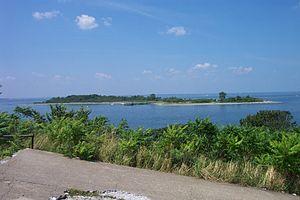
Les phares de Lovells island étaient des phares situés sur Lovells Island, une île dans Boston Harbor dans le Comté de Suffolk.